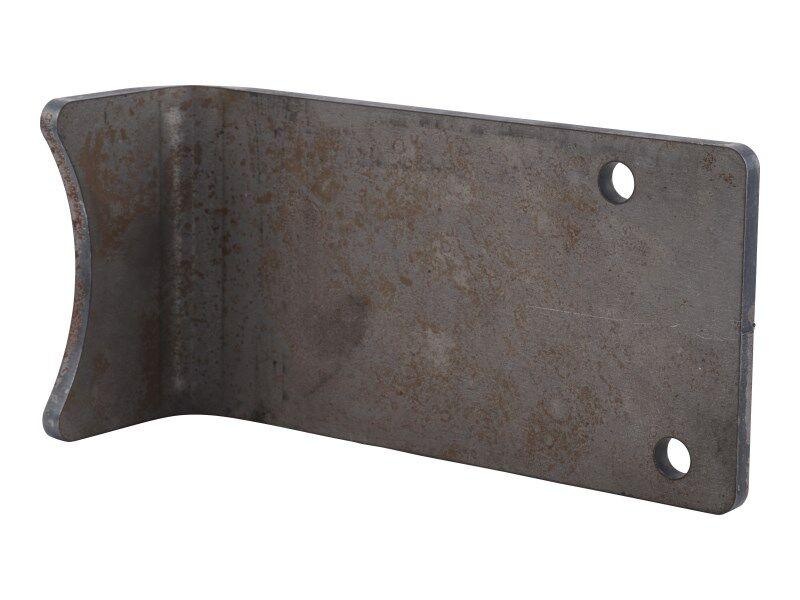
70020379 Protective Cover | JLG
Part Number: 70020379 Part Description: Protective Cover Our part is designed to meet OEM specifications, ensuring dependable performance for your JLG equipment, including telehandlers, boom lifts, scissor lifts, and vertical mast lifts. JLG is a leader in the industry, owning trusted brands such as Lull, SkyTrak, and Gradall, known for their durability and reliability. Warranty: Backed by a 6-month warranty for your peace of mind. Availability & Compatibility: With thousands of parts in stock and access to OEM drop-shipping, we strive to fulfill your needs quickly. Because parts are specific to certain models and equipment serial numbers, we recommend calling us at 515-232-8456 or emailing help@bheliftparts.com to check availability or confirm compatibility with your equipment.
Brand: JLG Industries
Category: Business & Industrial > Material Handling > Conveyors